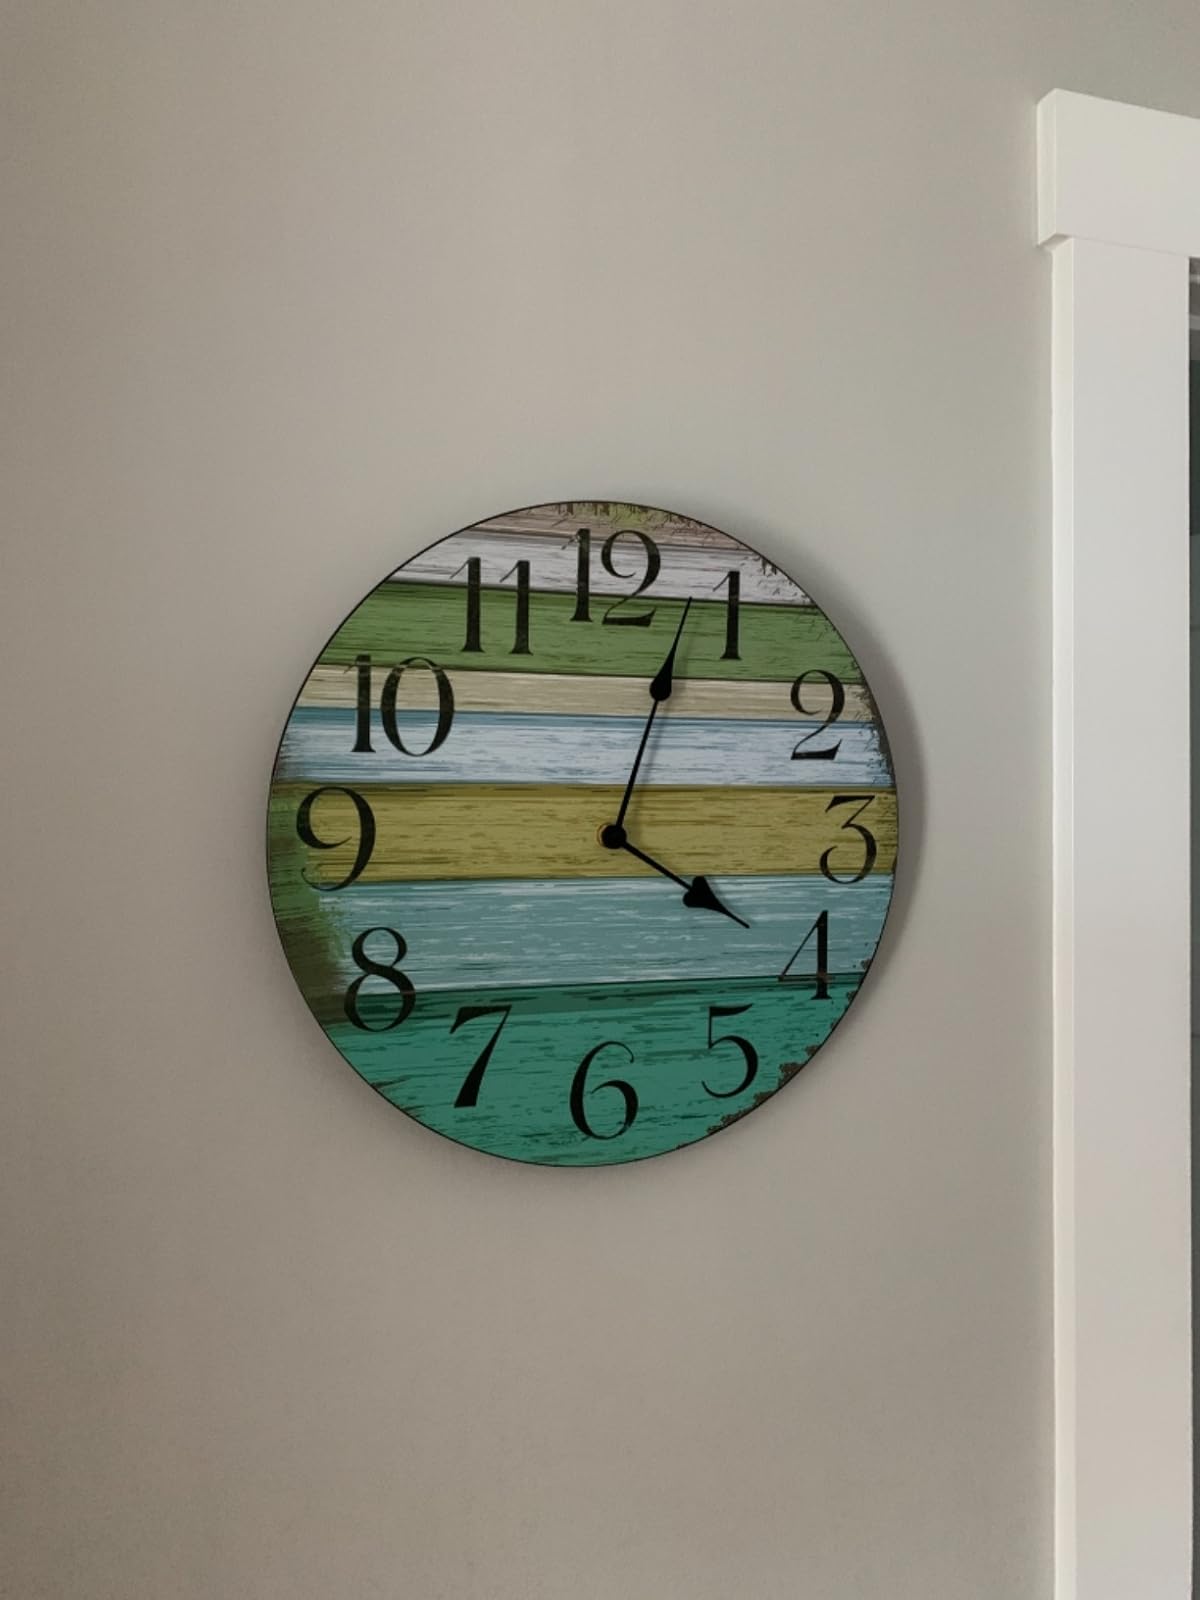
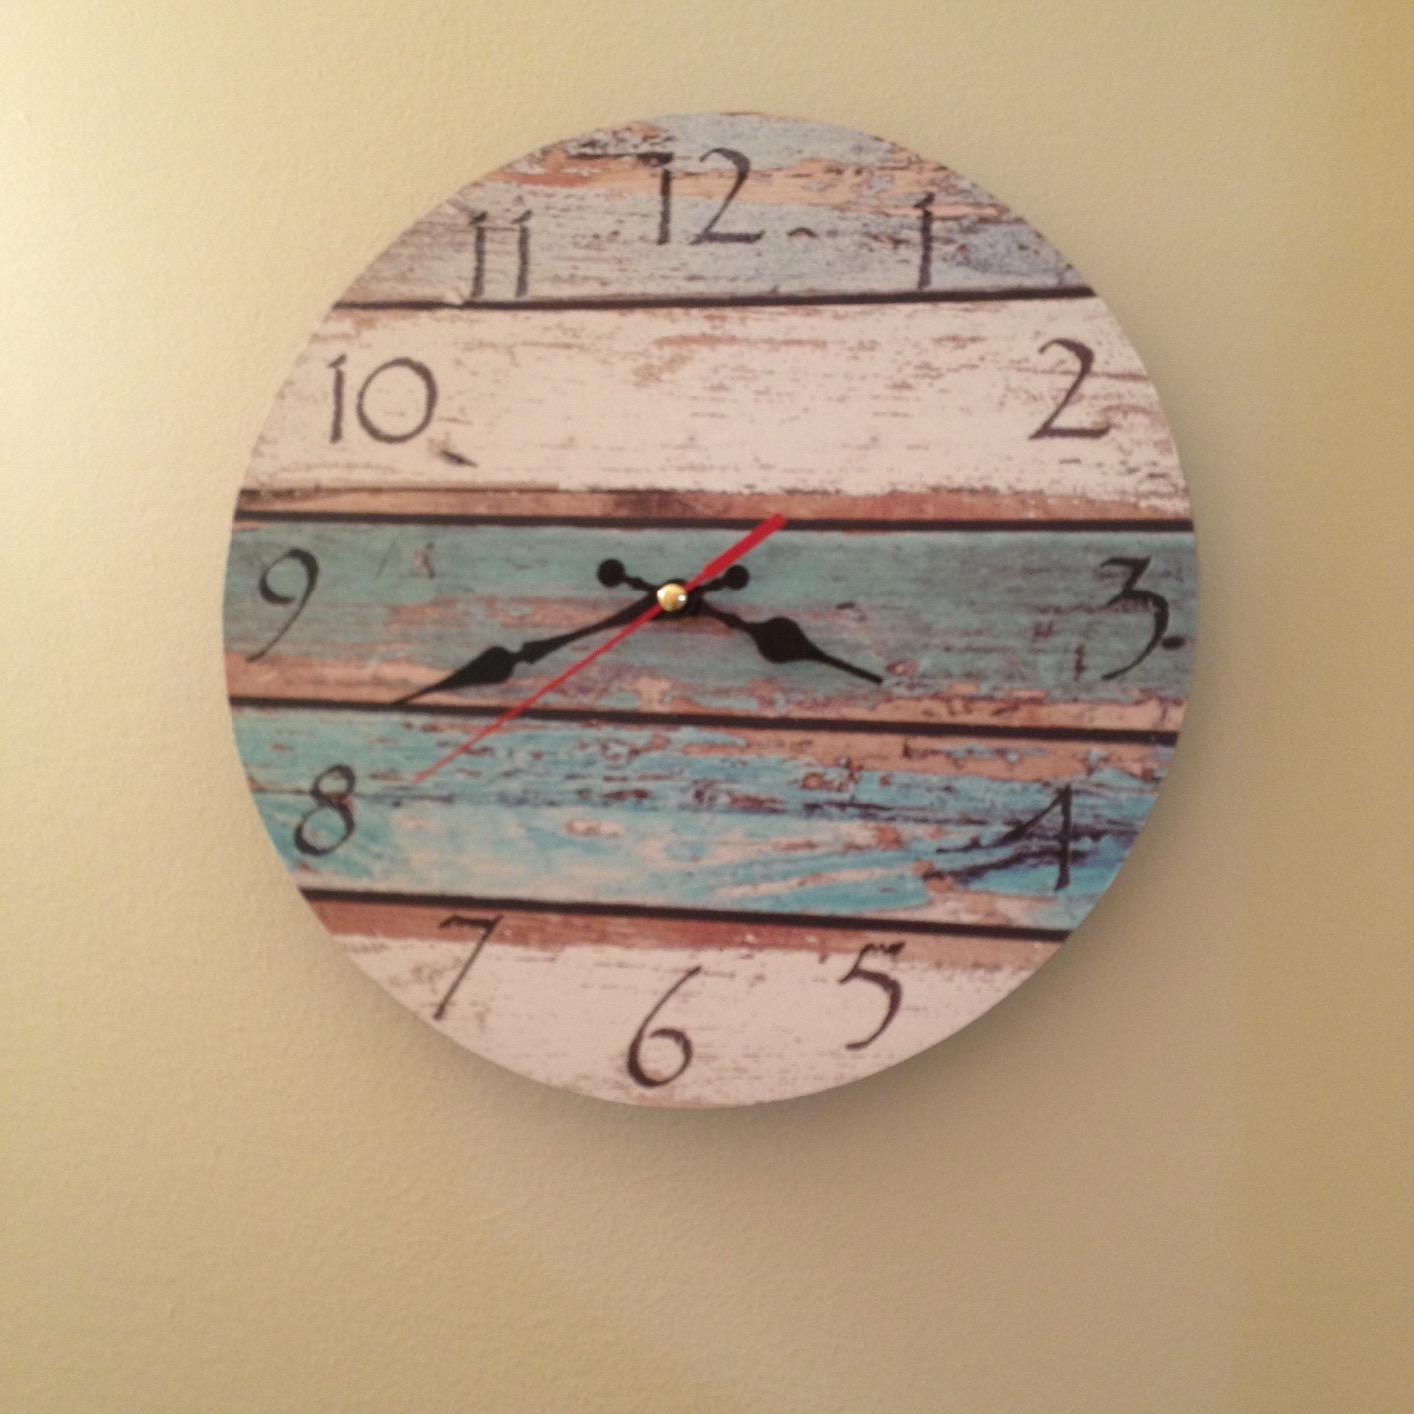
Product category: clock
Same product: no